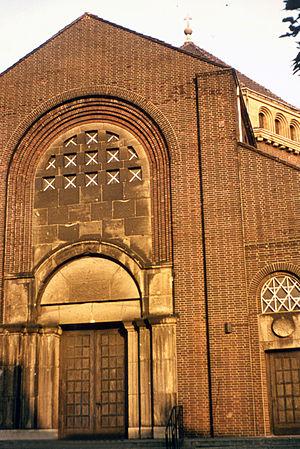
Église Sainte-Croix à Gladbeck
Gladbeck est une ville allemande située dans l'arrondissement de Recklinghausen et le district de Münster, en Rhénanie-du-Nord-Westphalie.